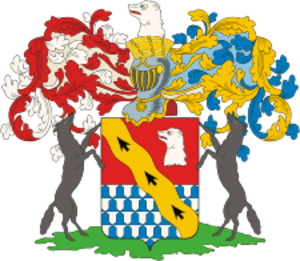
La famille Stroganov ou Strogonov ou Stroganoff, était une famille de commerçants, d'industriels, de propriétaires fonciers, et d'hommes d'État russes du XVIᵉ au XXᵉ siècle qui ont été anoblis.
Baron Sergueï Grigorievitch Stroganov, en alphabet cyrillique : Барон Сергей Григорьевич Строганов né en 1707 à Moscou, décédé le 30 septembre 1756. Chambellan, lieutenant-général, grand collectionneur de tableaux, il fit construire le fameux palais Stroganov à Saint-Pétersbourg.
Baron Alexandre Grigorievitch Stroganov, né le 2 octobre 1698 à Gordievka, décédé le 17 novembre 1754 à Kouzminki. Chambellan, conseiller privé, lieutenant-général, grand propriétaire terrien et philanthrope.